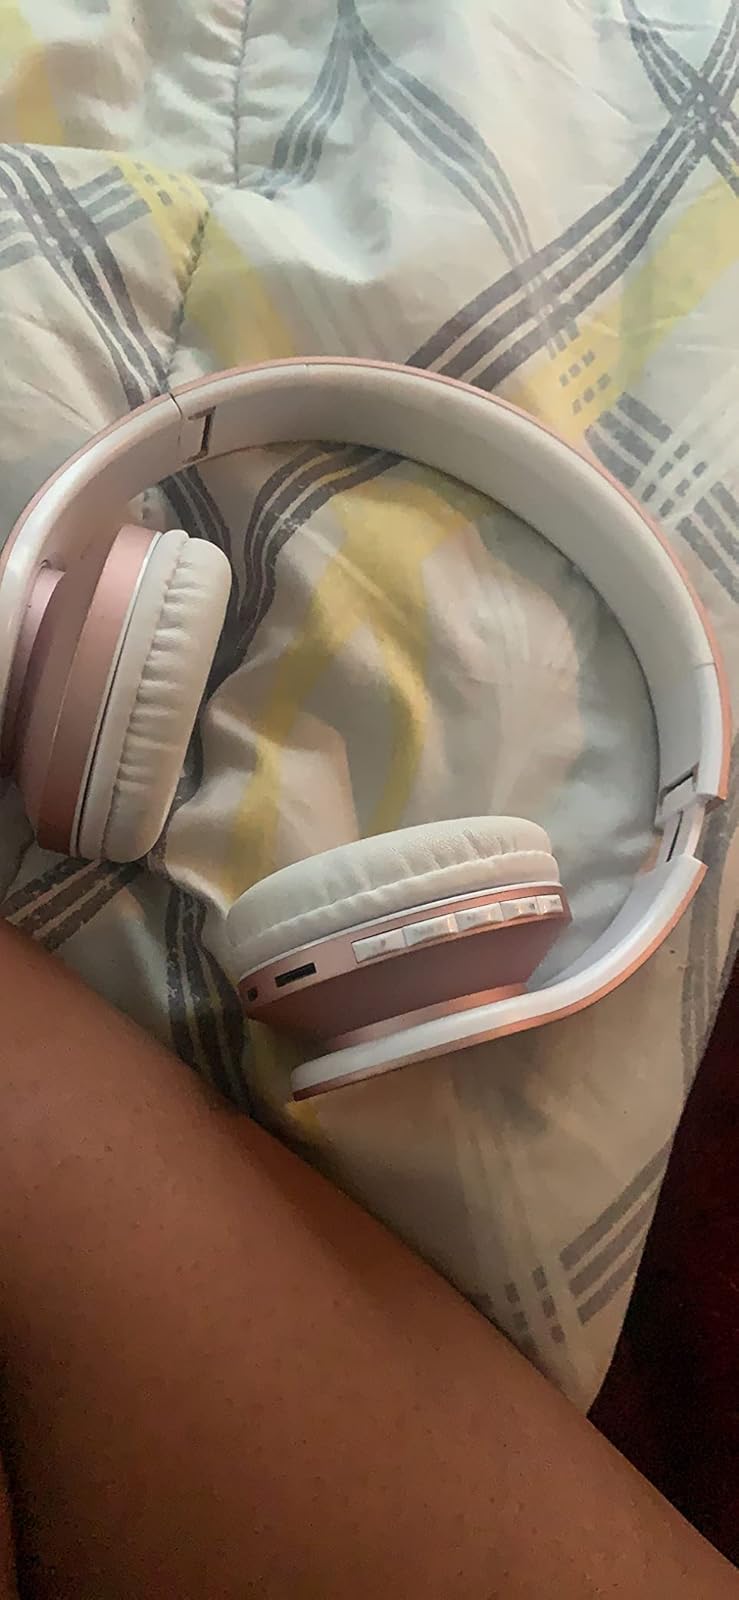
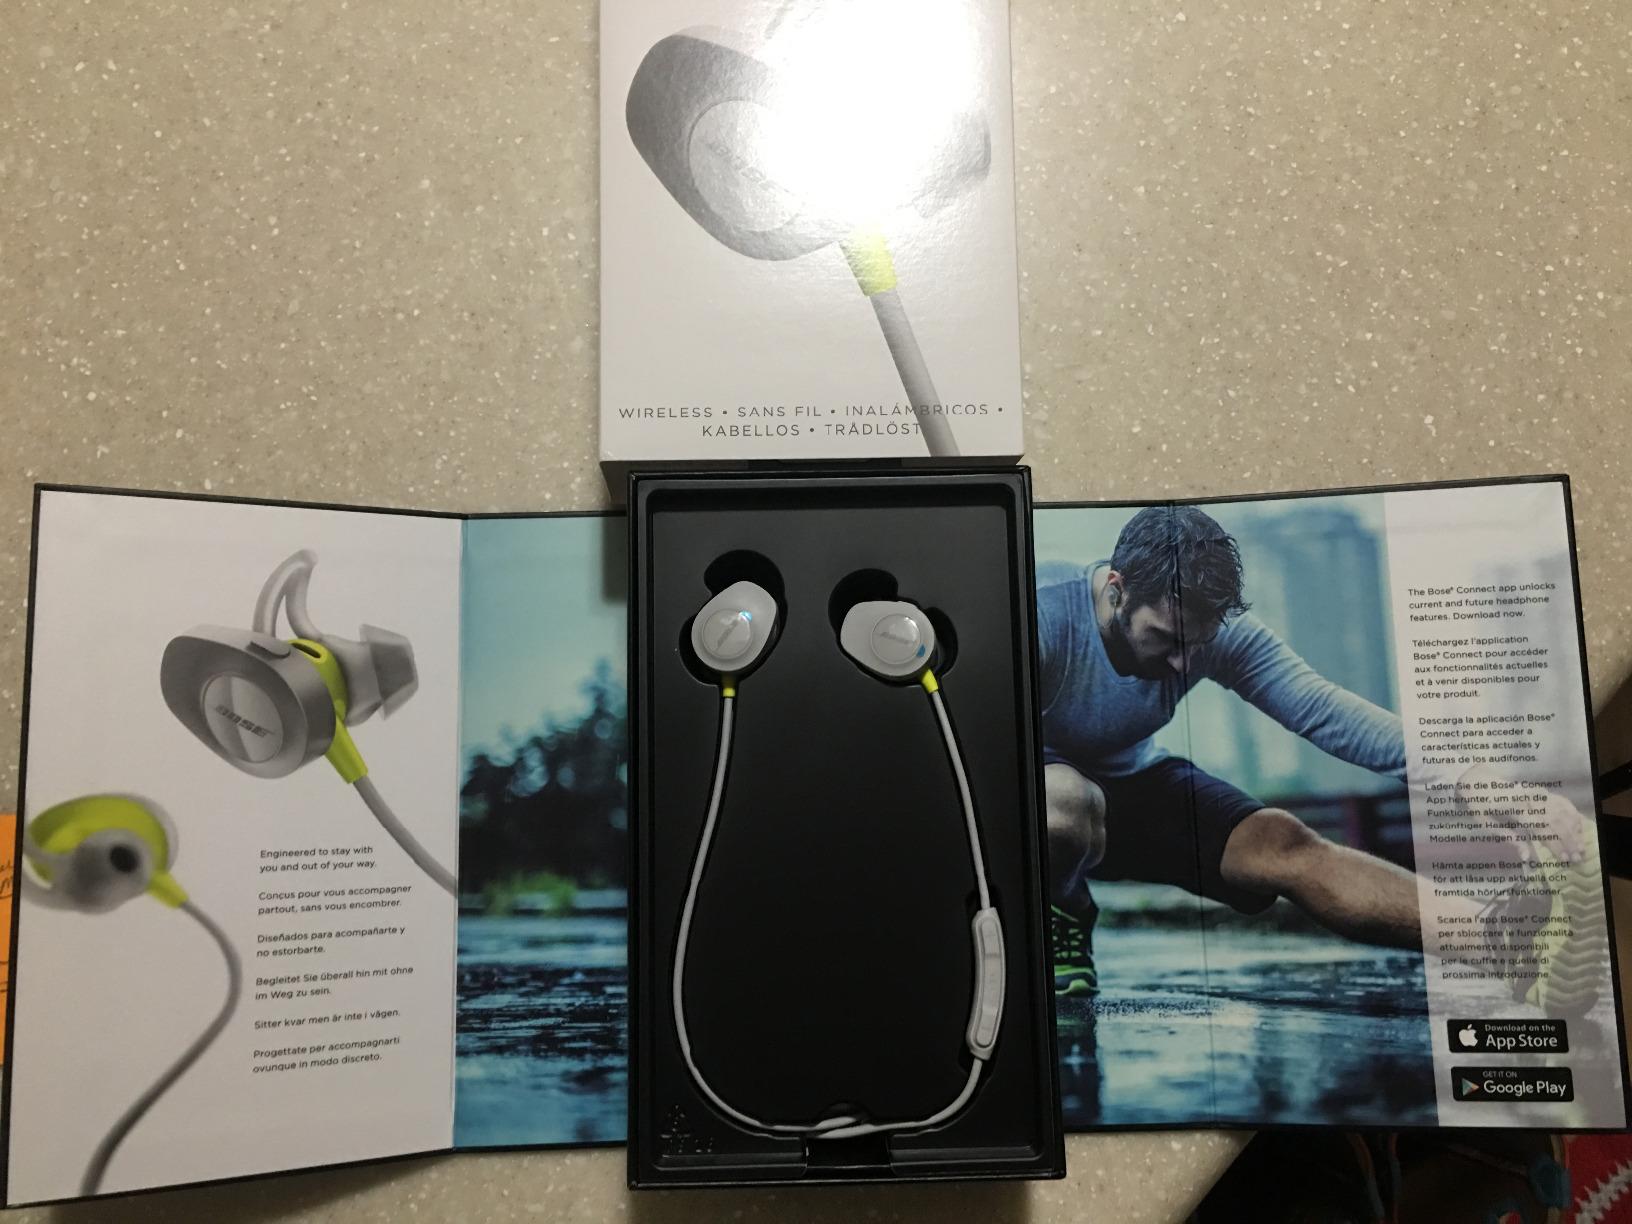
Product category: headphones
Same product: no